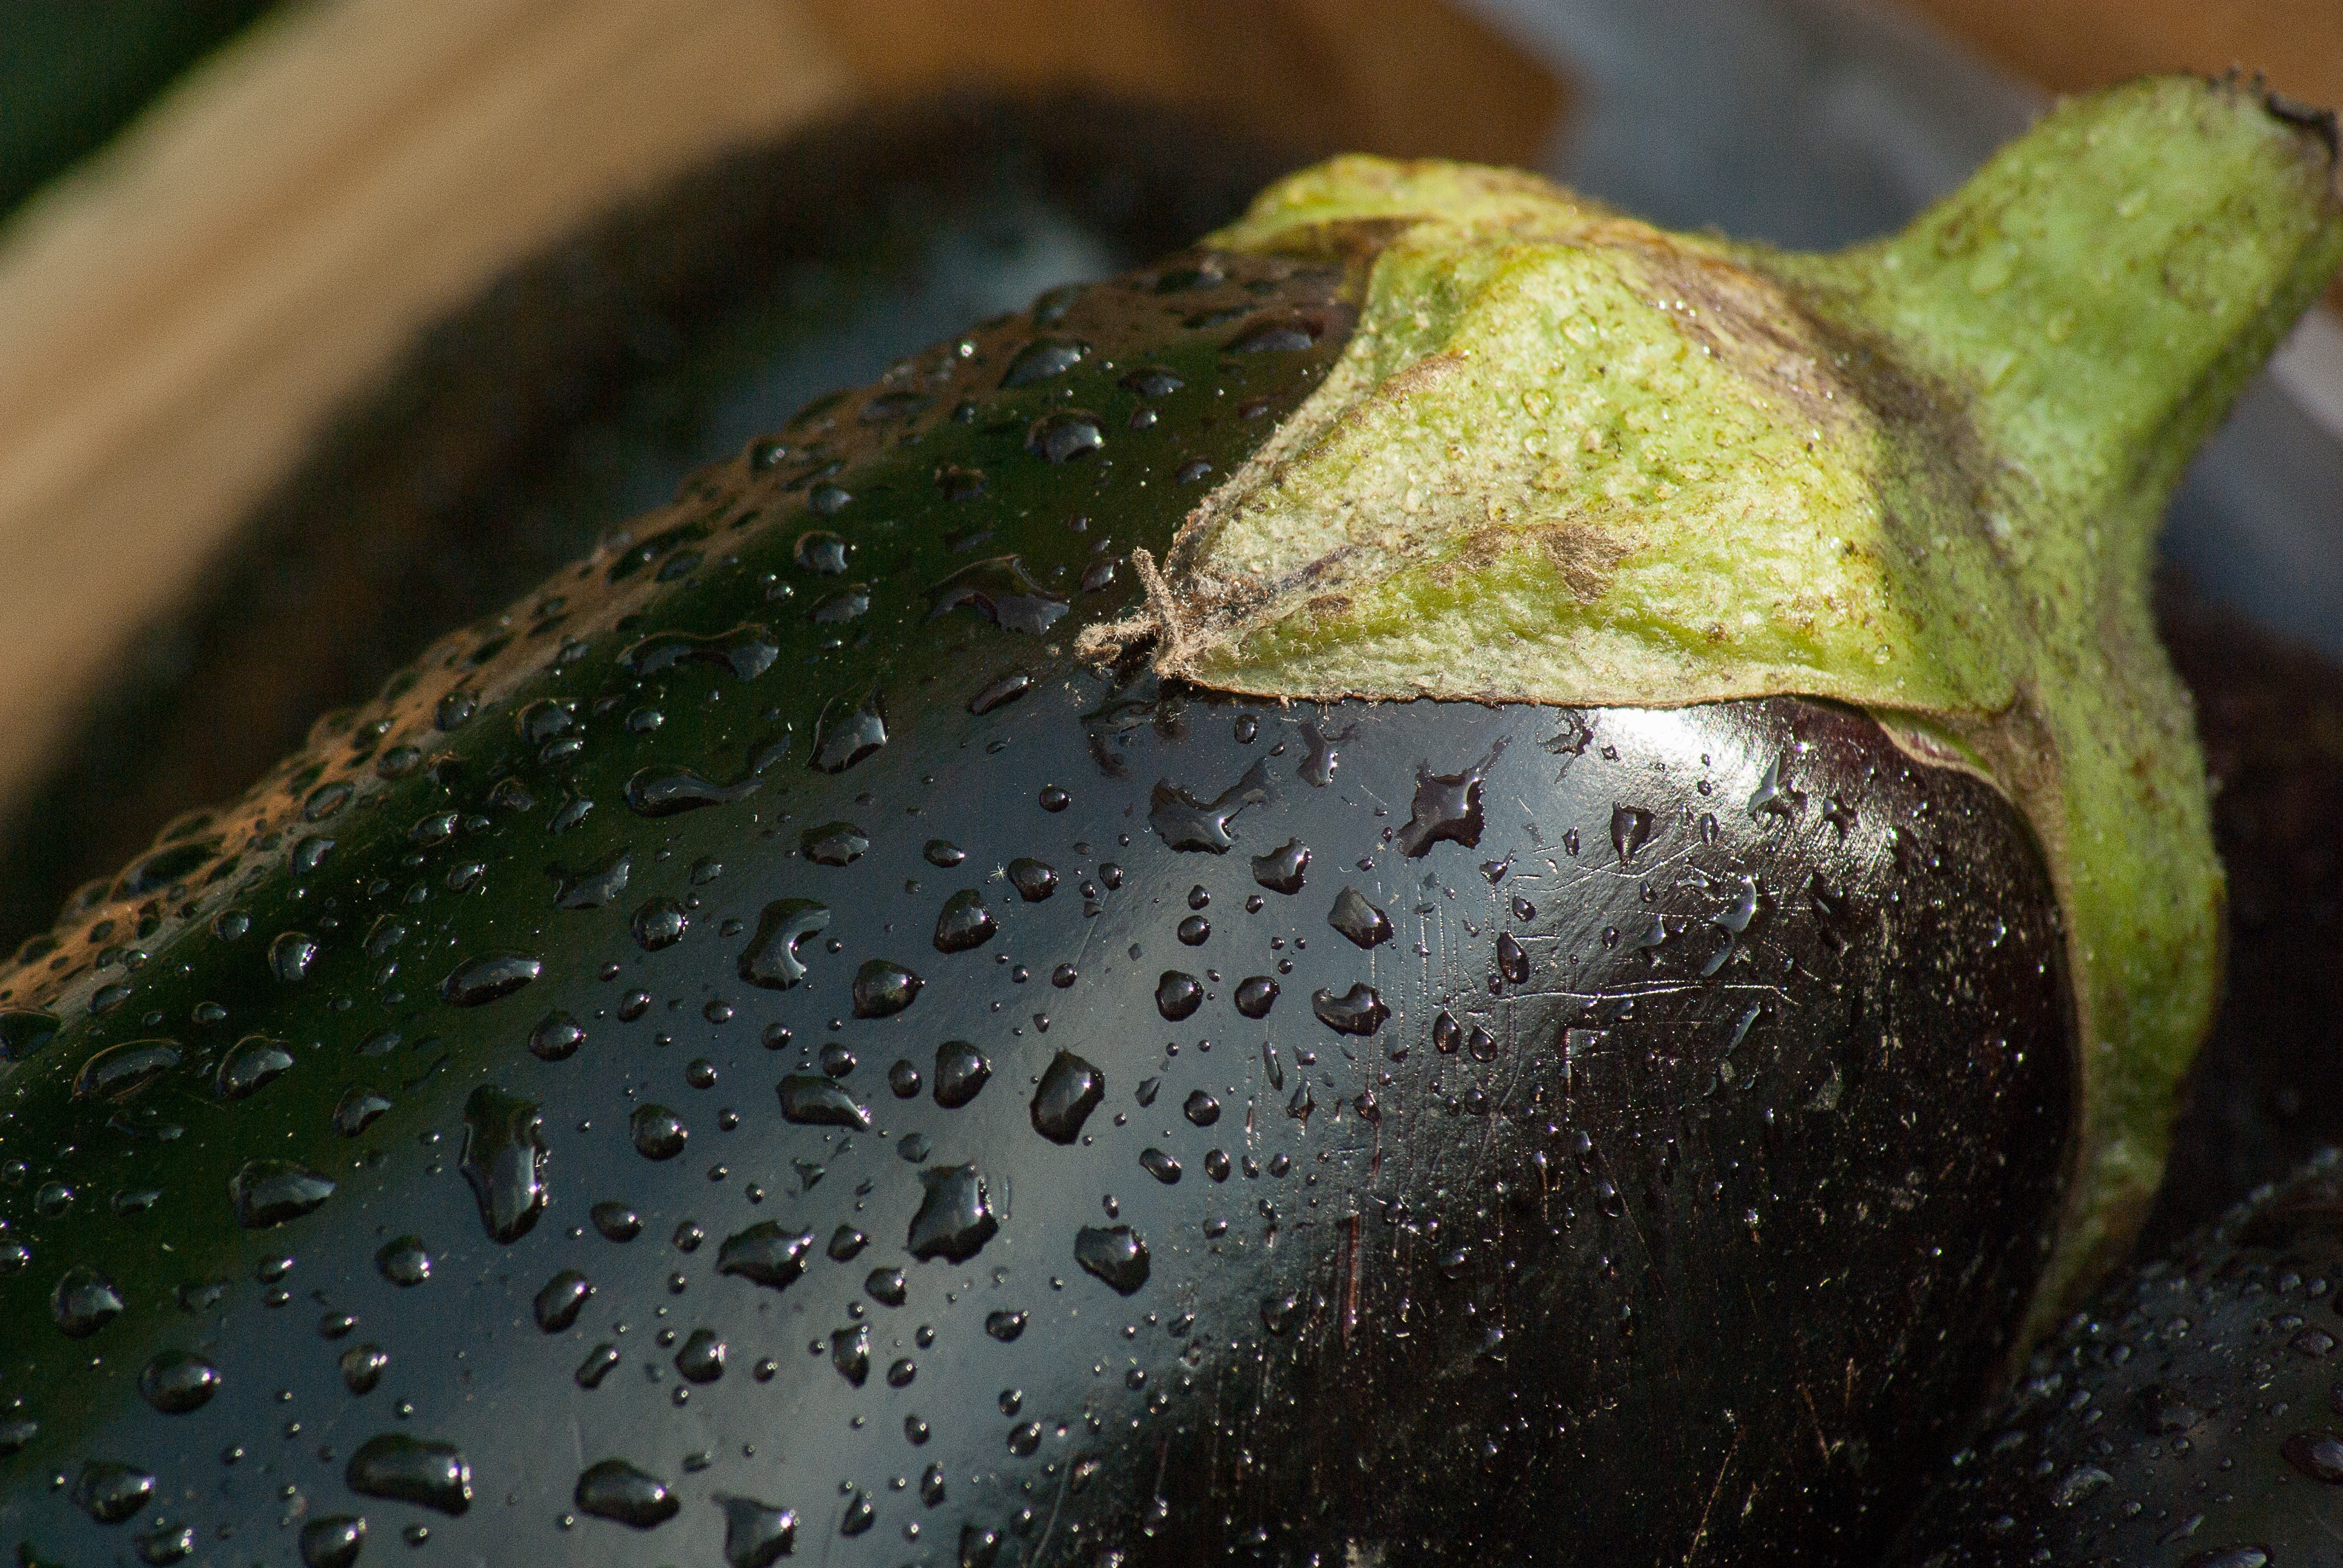
plant, leaf, flower, food, green, produce, vegetable, soil, market, close up, eggplant, macro photography, vegetable garden, plant stem